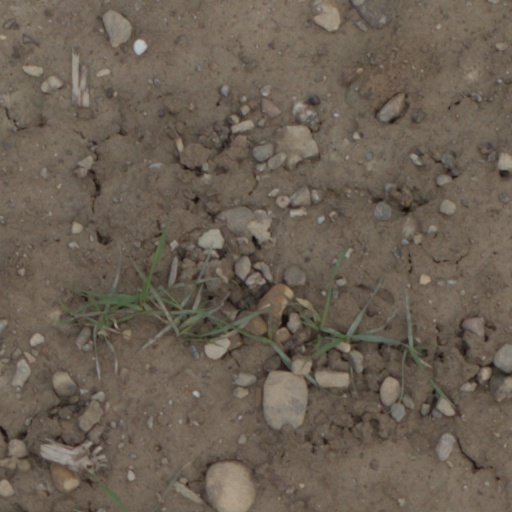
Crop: wheat